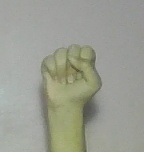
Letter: saad